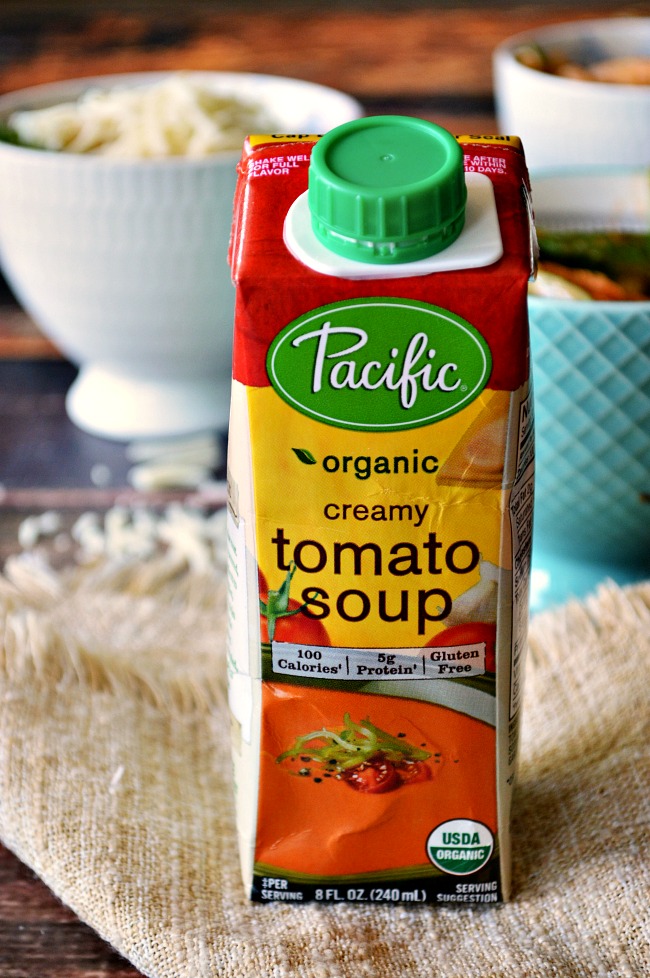
Waste category: cardboard